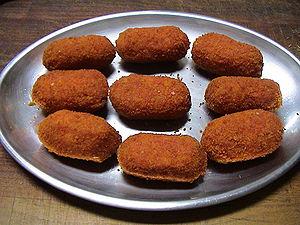
Suggestion de présentation des Suppli